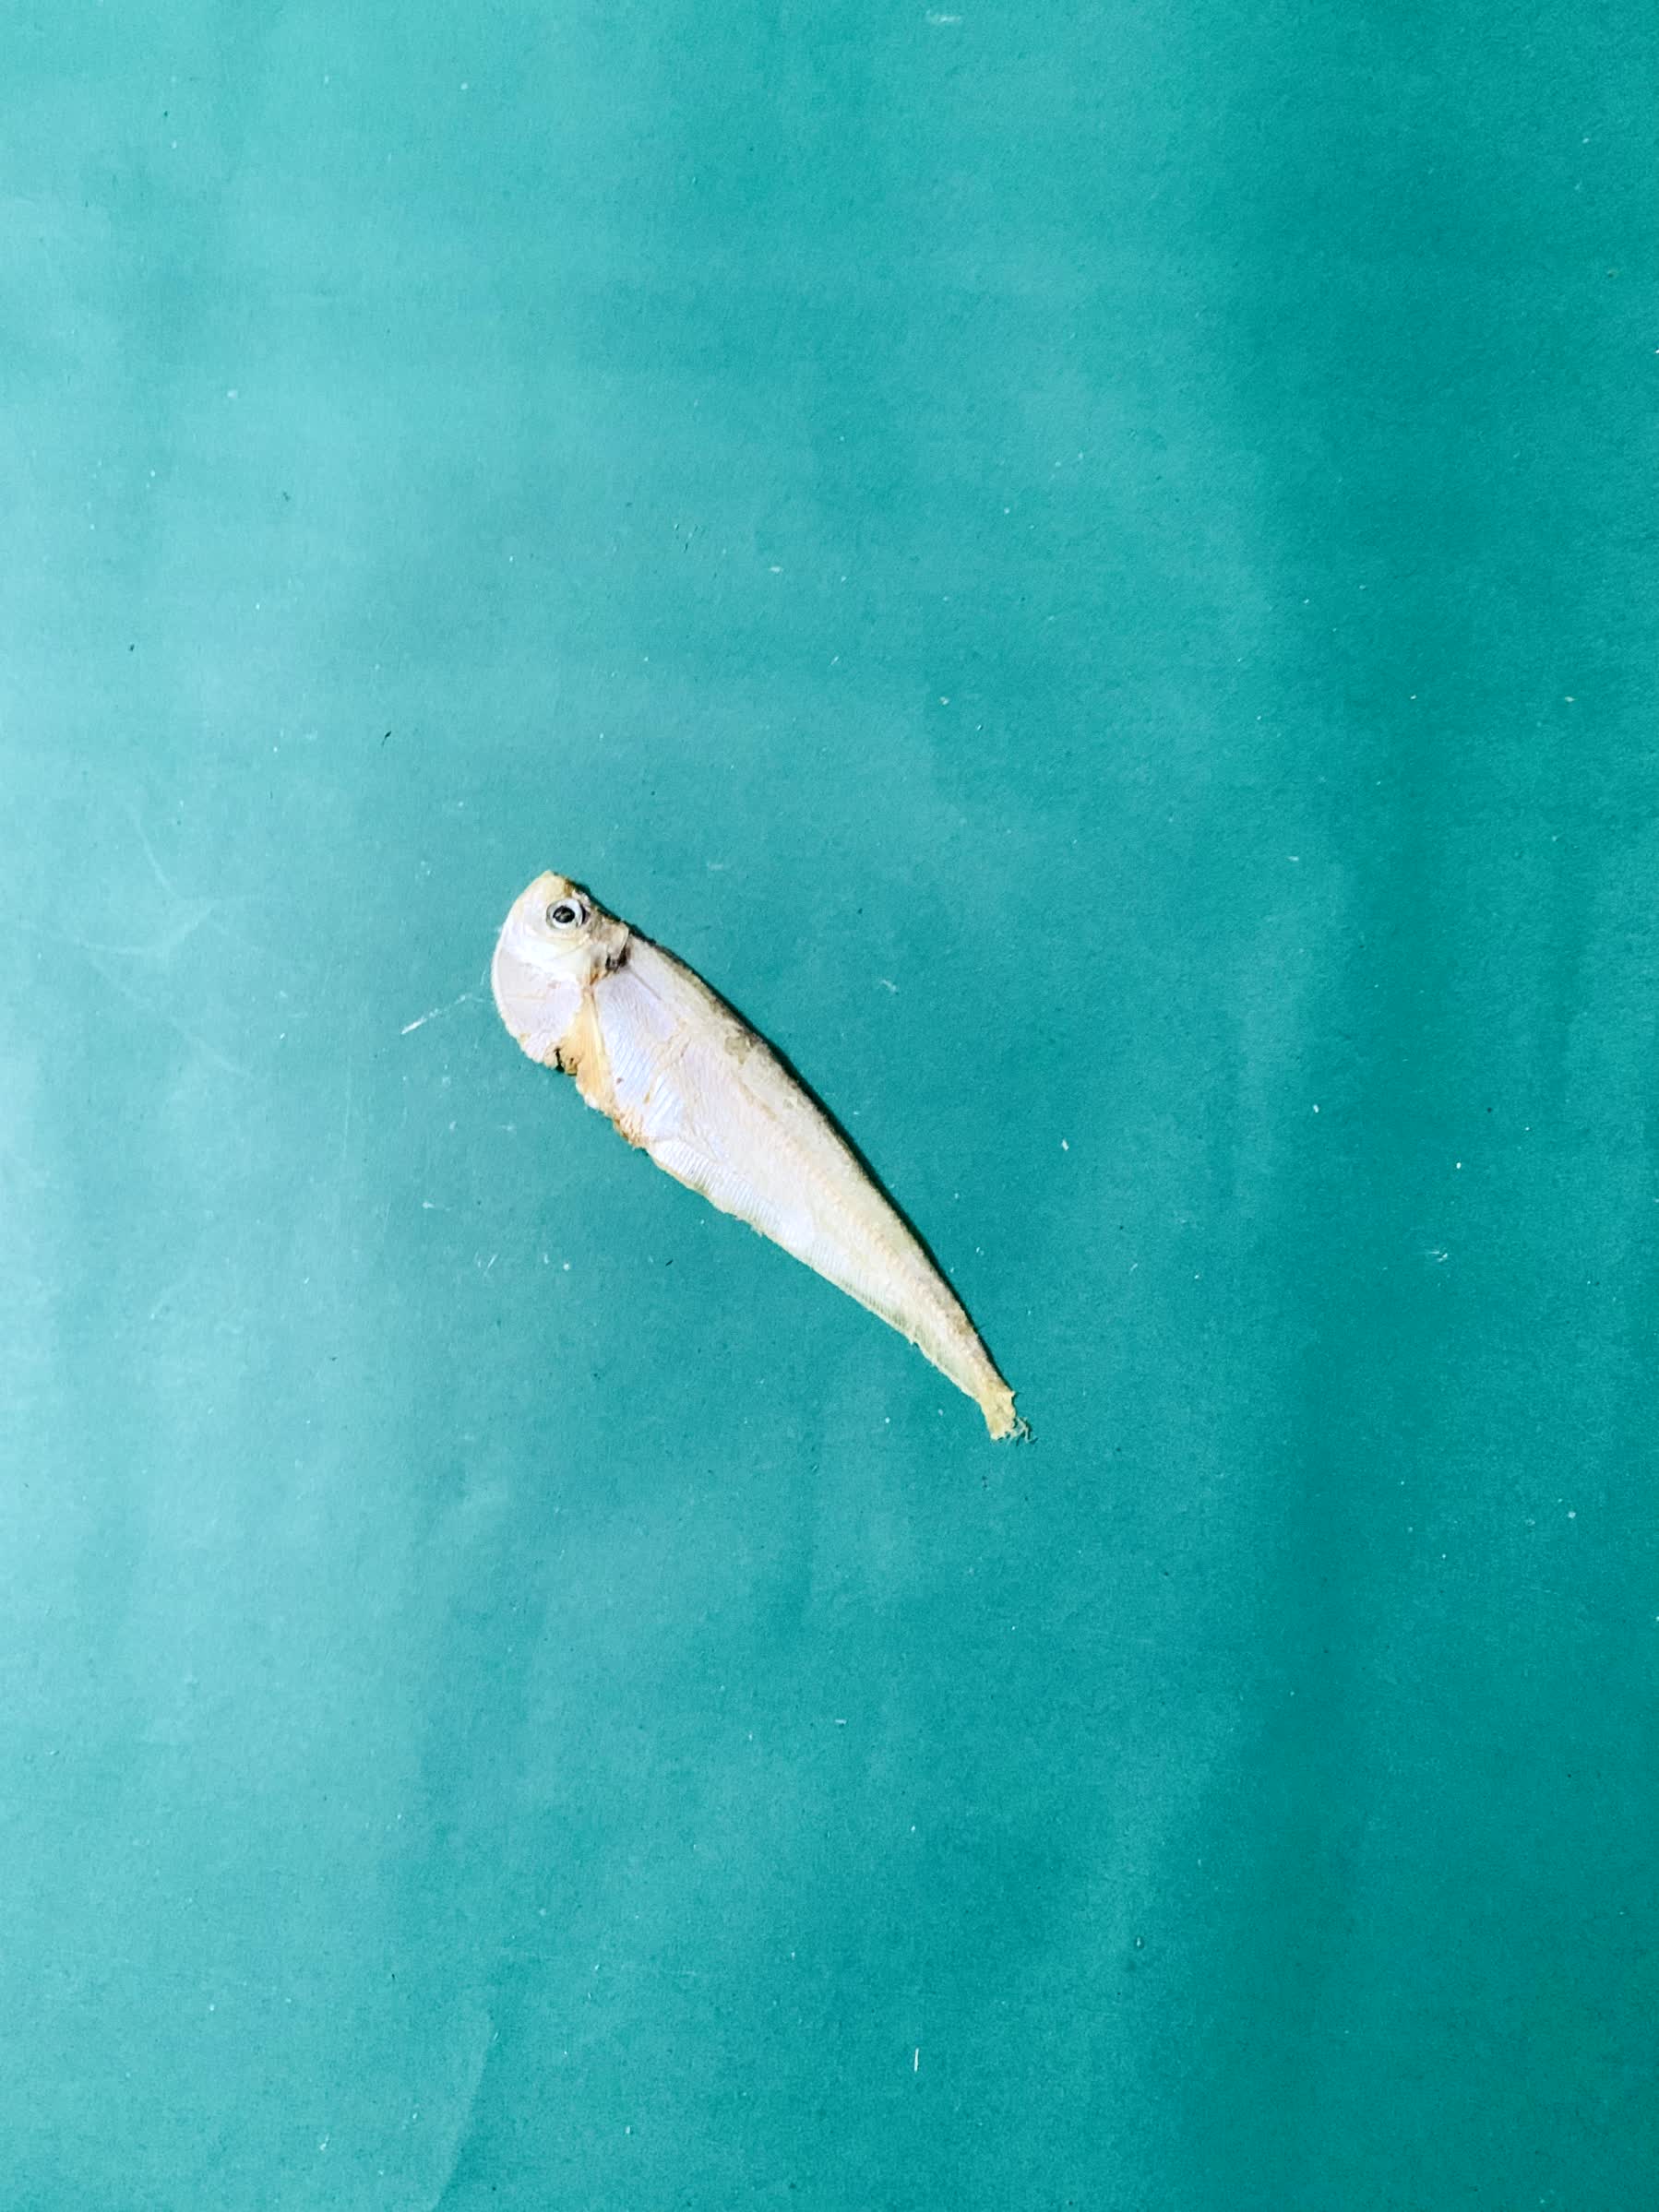
Species: Shukna Feuwa